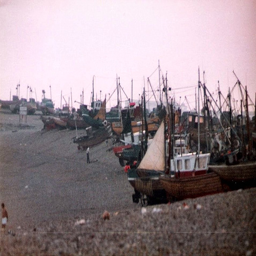
A lot of ships that are on the side of a beach.
Dozens of boats sitting of top of the sand.
A multitude of boats grounded due to low tide
A group of boats dry-docked on a rocky beach.
A fleet of boats on land with several people around the boats and beach area.